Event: Nepal Earthquake
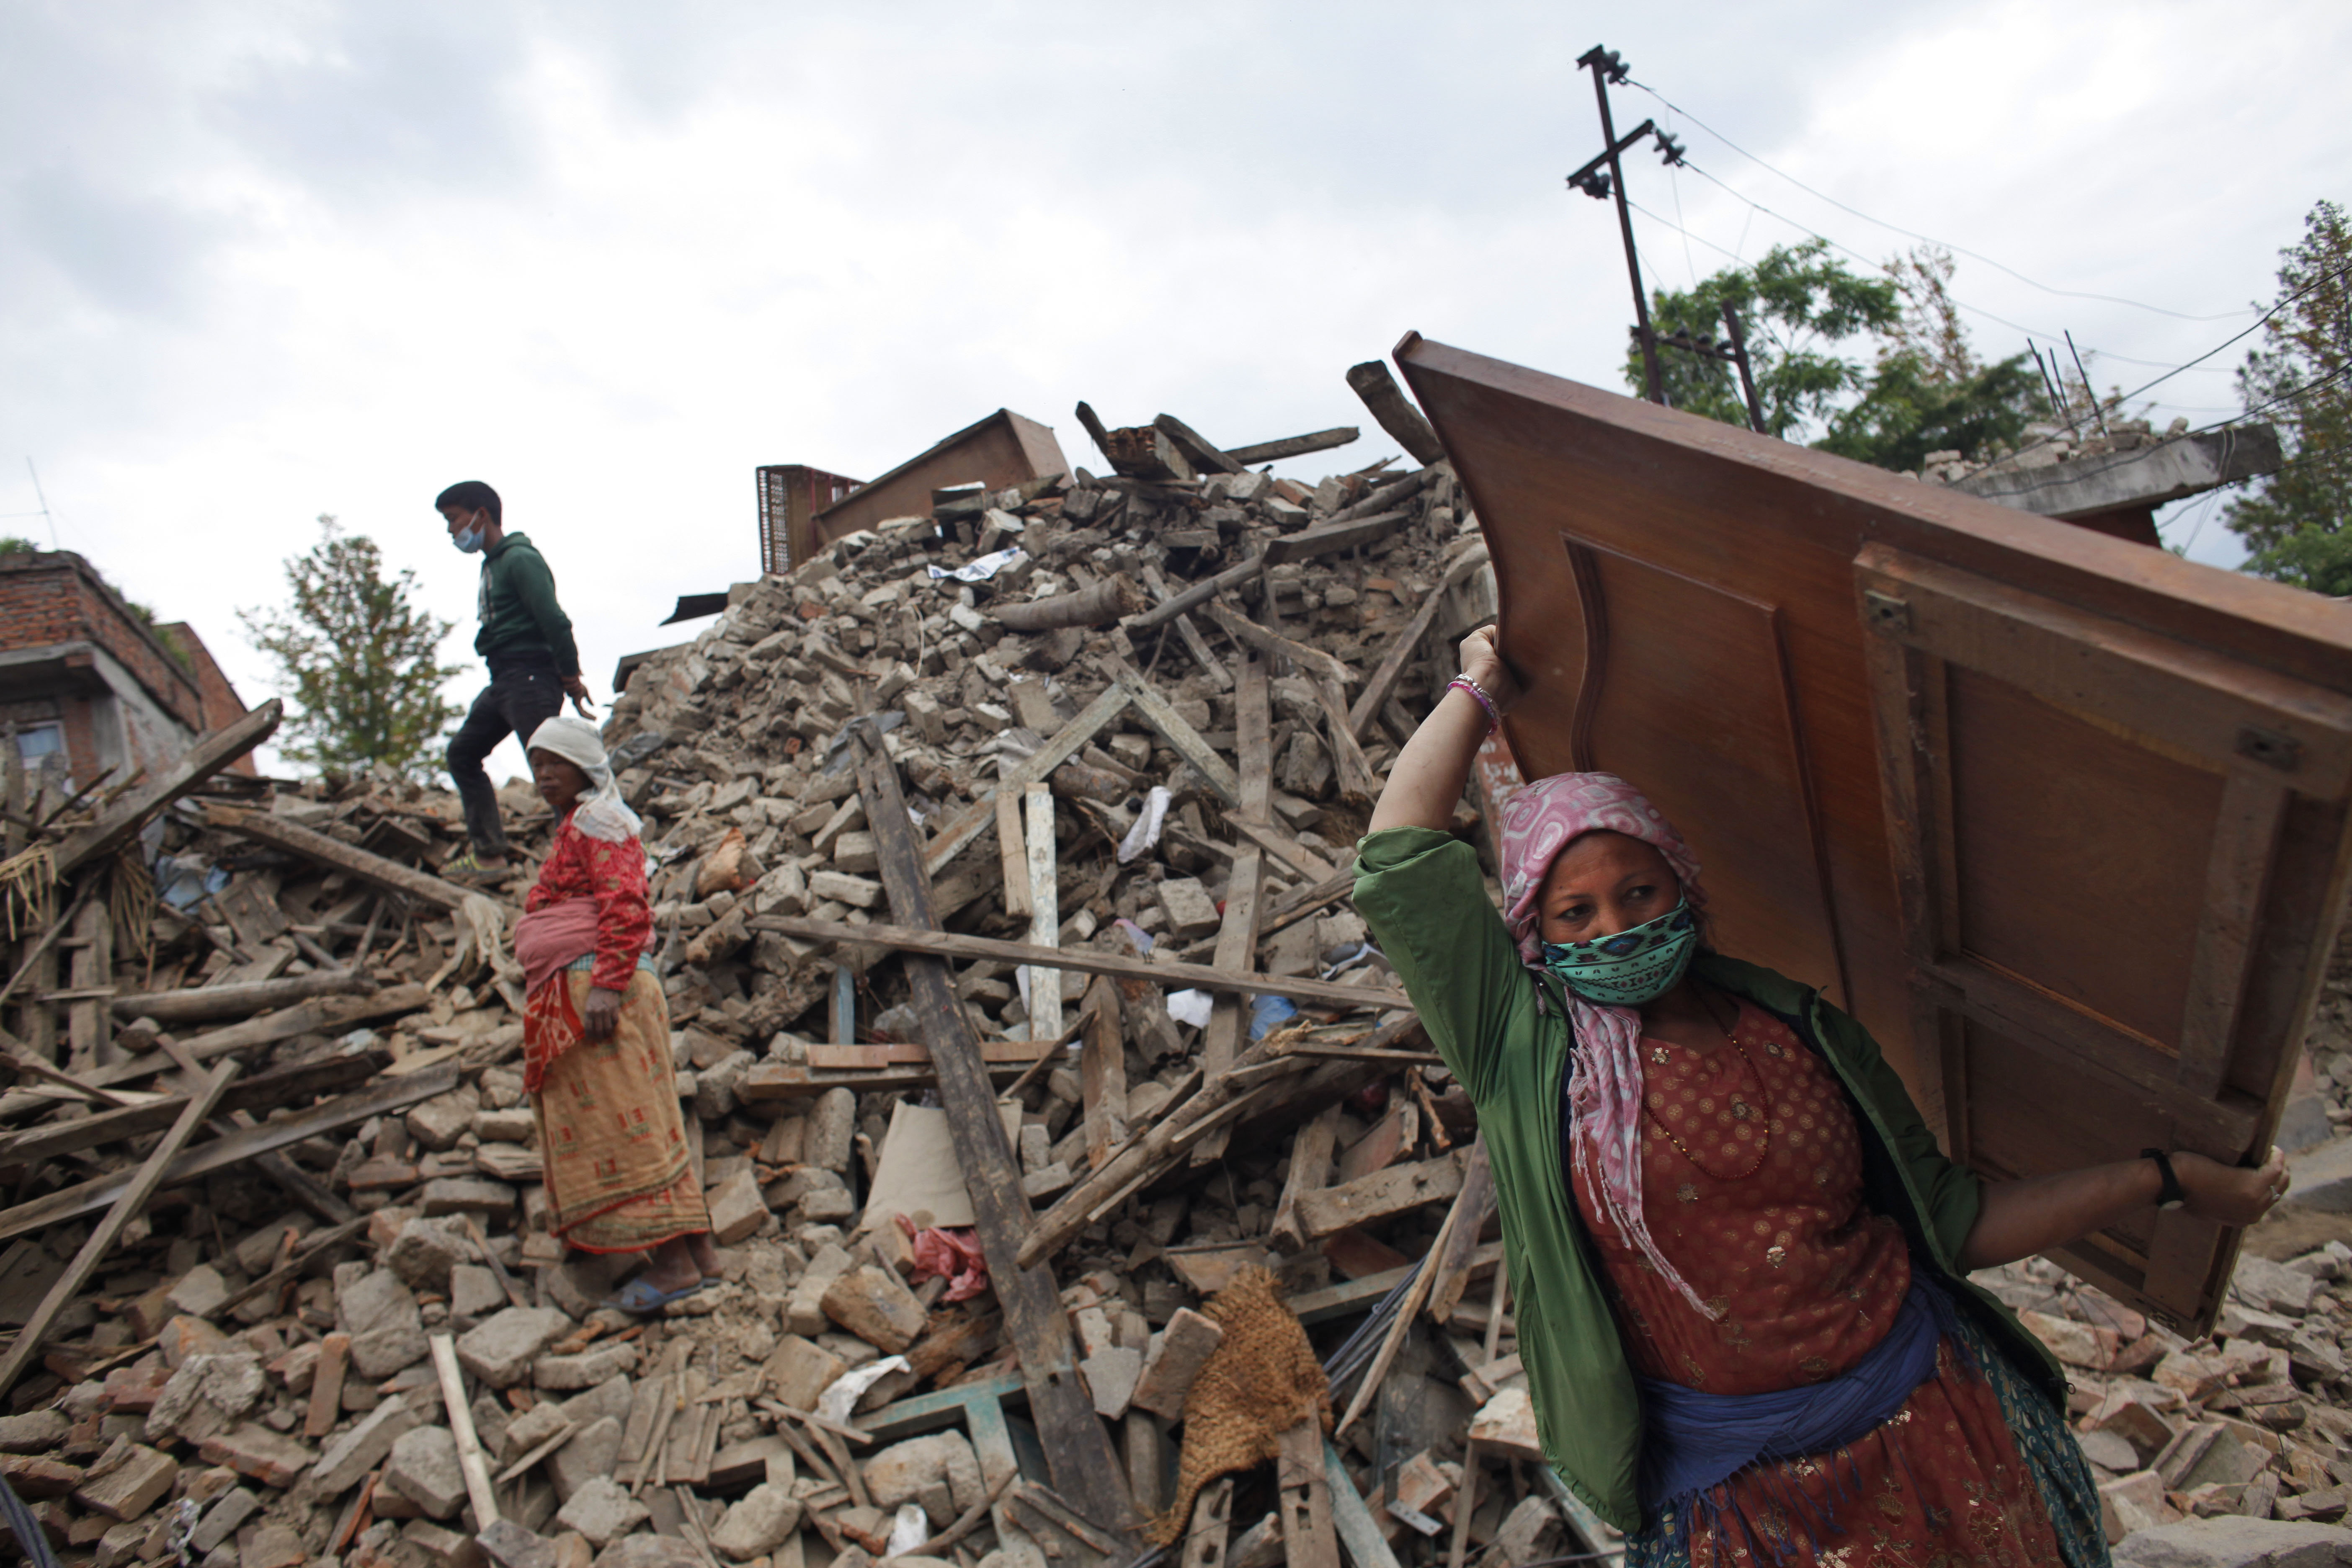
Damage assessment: damage